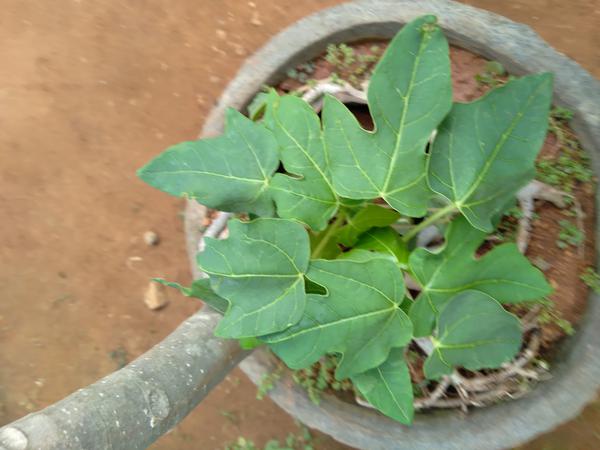
Plant: Pappaya